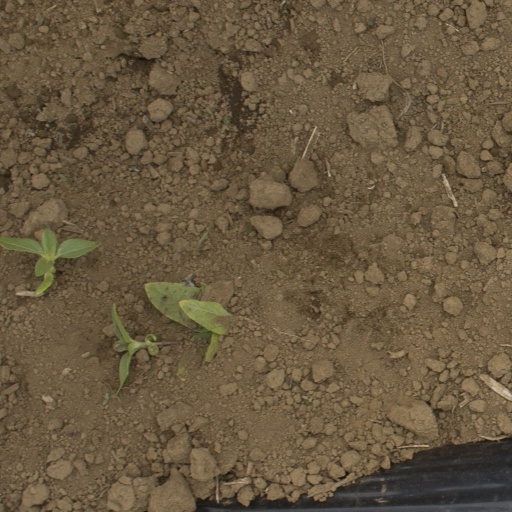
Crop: Jerusalem artichoke